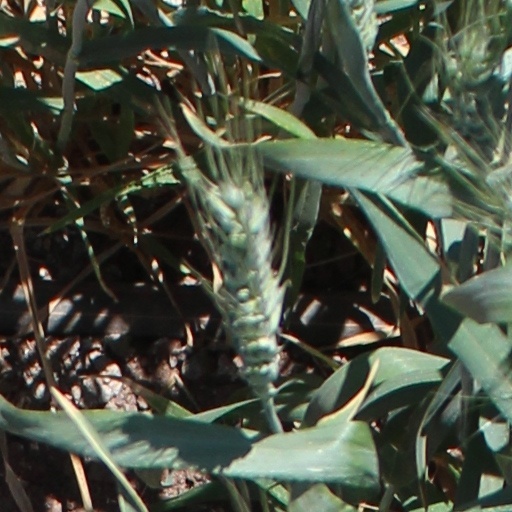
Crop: wheat